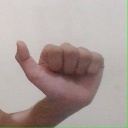
अक्षर: त